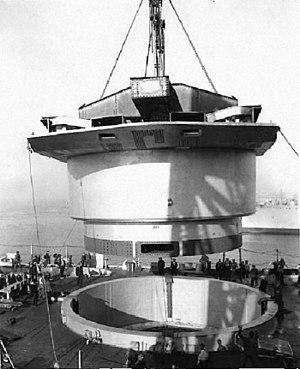
La classe North Carolina était une classe composée de deux cuirassés, l'USS North Carolina et l'USS Washington, construits à la fin des années 1930 pour la Marine des États-Unis. Sa conception fut particulièrement difficile car la Marine hésitait entre des navires rapides capables de rivaliser avec les 26 nœuds de la classe Kongō japonaise ou des cuirassés mieux armés et blindés mais moins rapides. La question fut compliquée par le fait de devoir respecter le traité naval de Londres qui imposait un déplacement maximum de 35 000 tonnes.